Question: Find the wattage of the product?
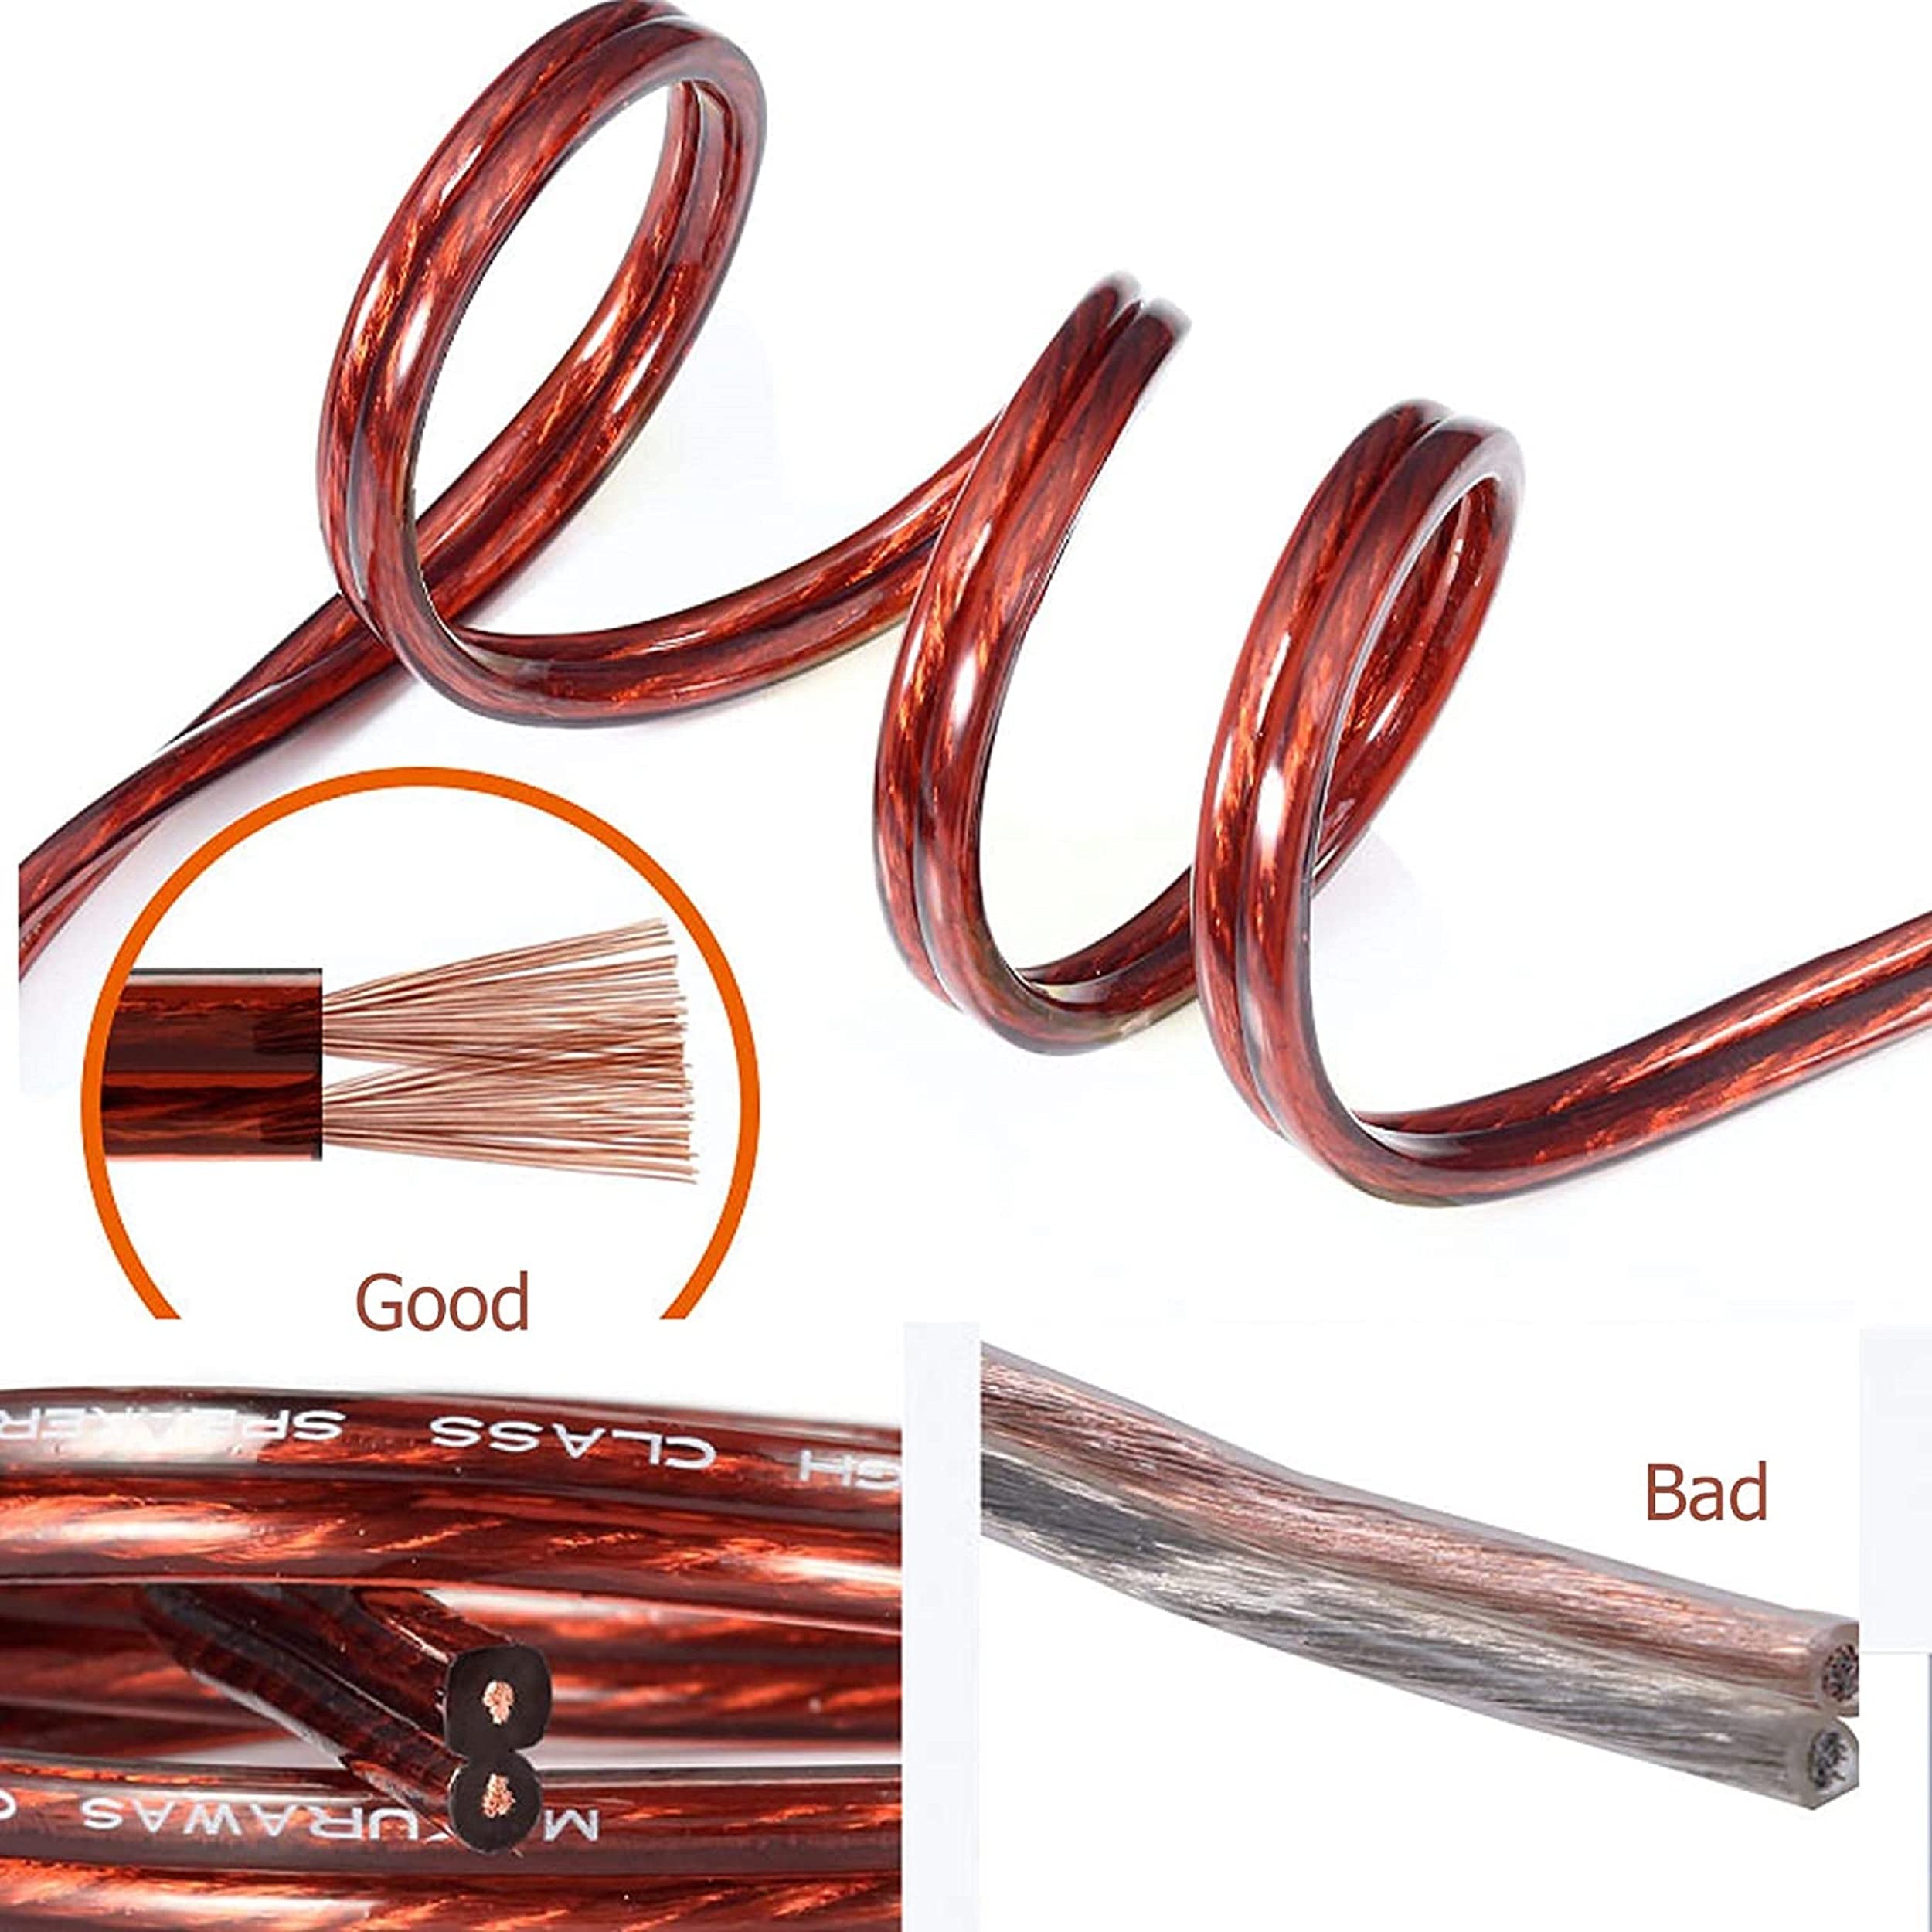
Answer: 8.0 watt